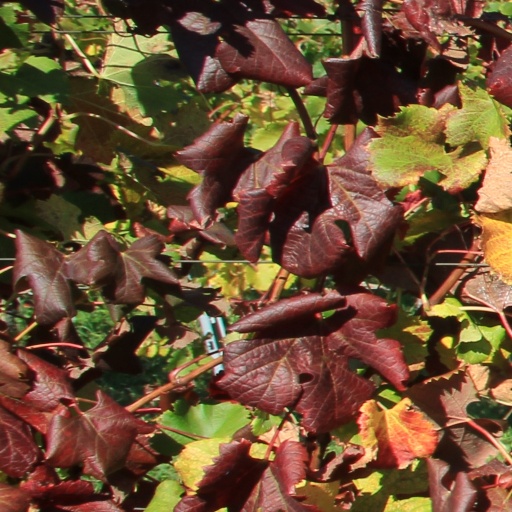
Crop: grape